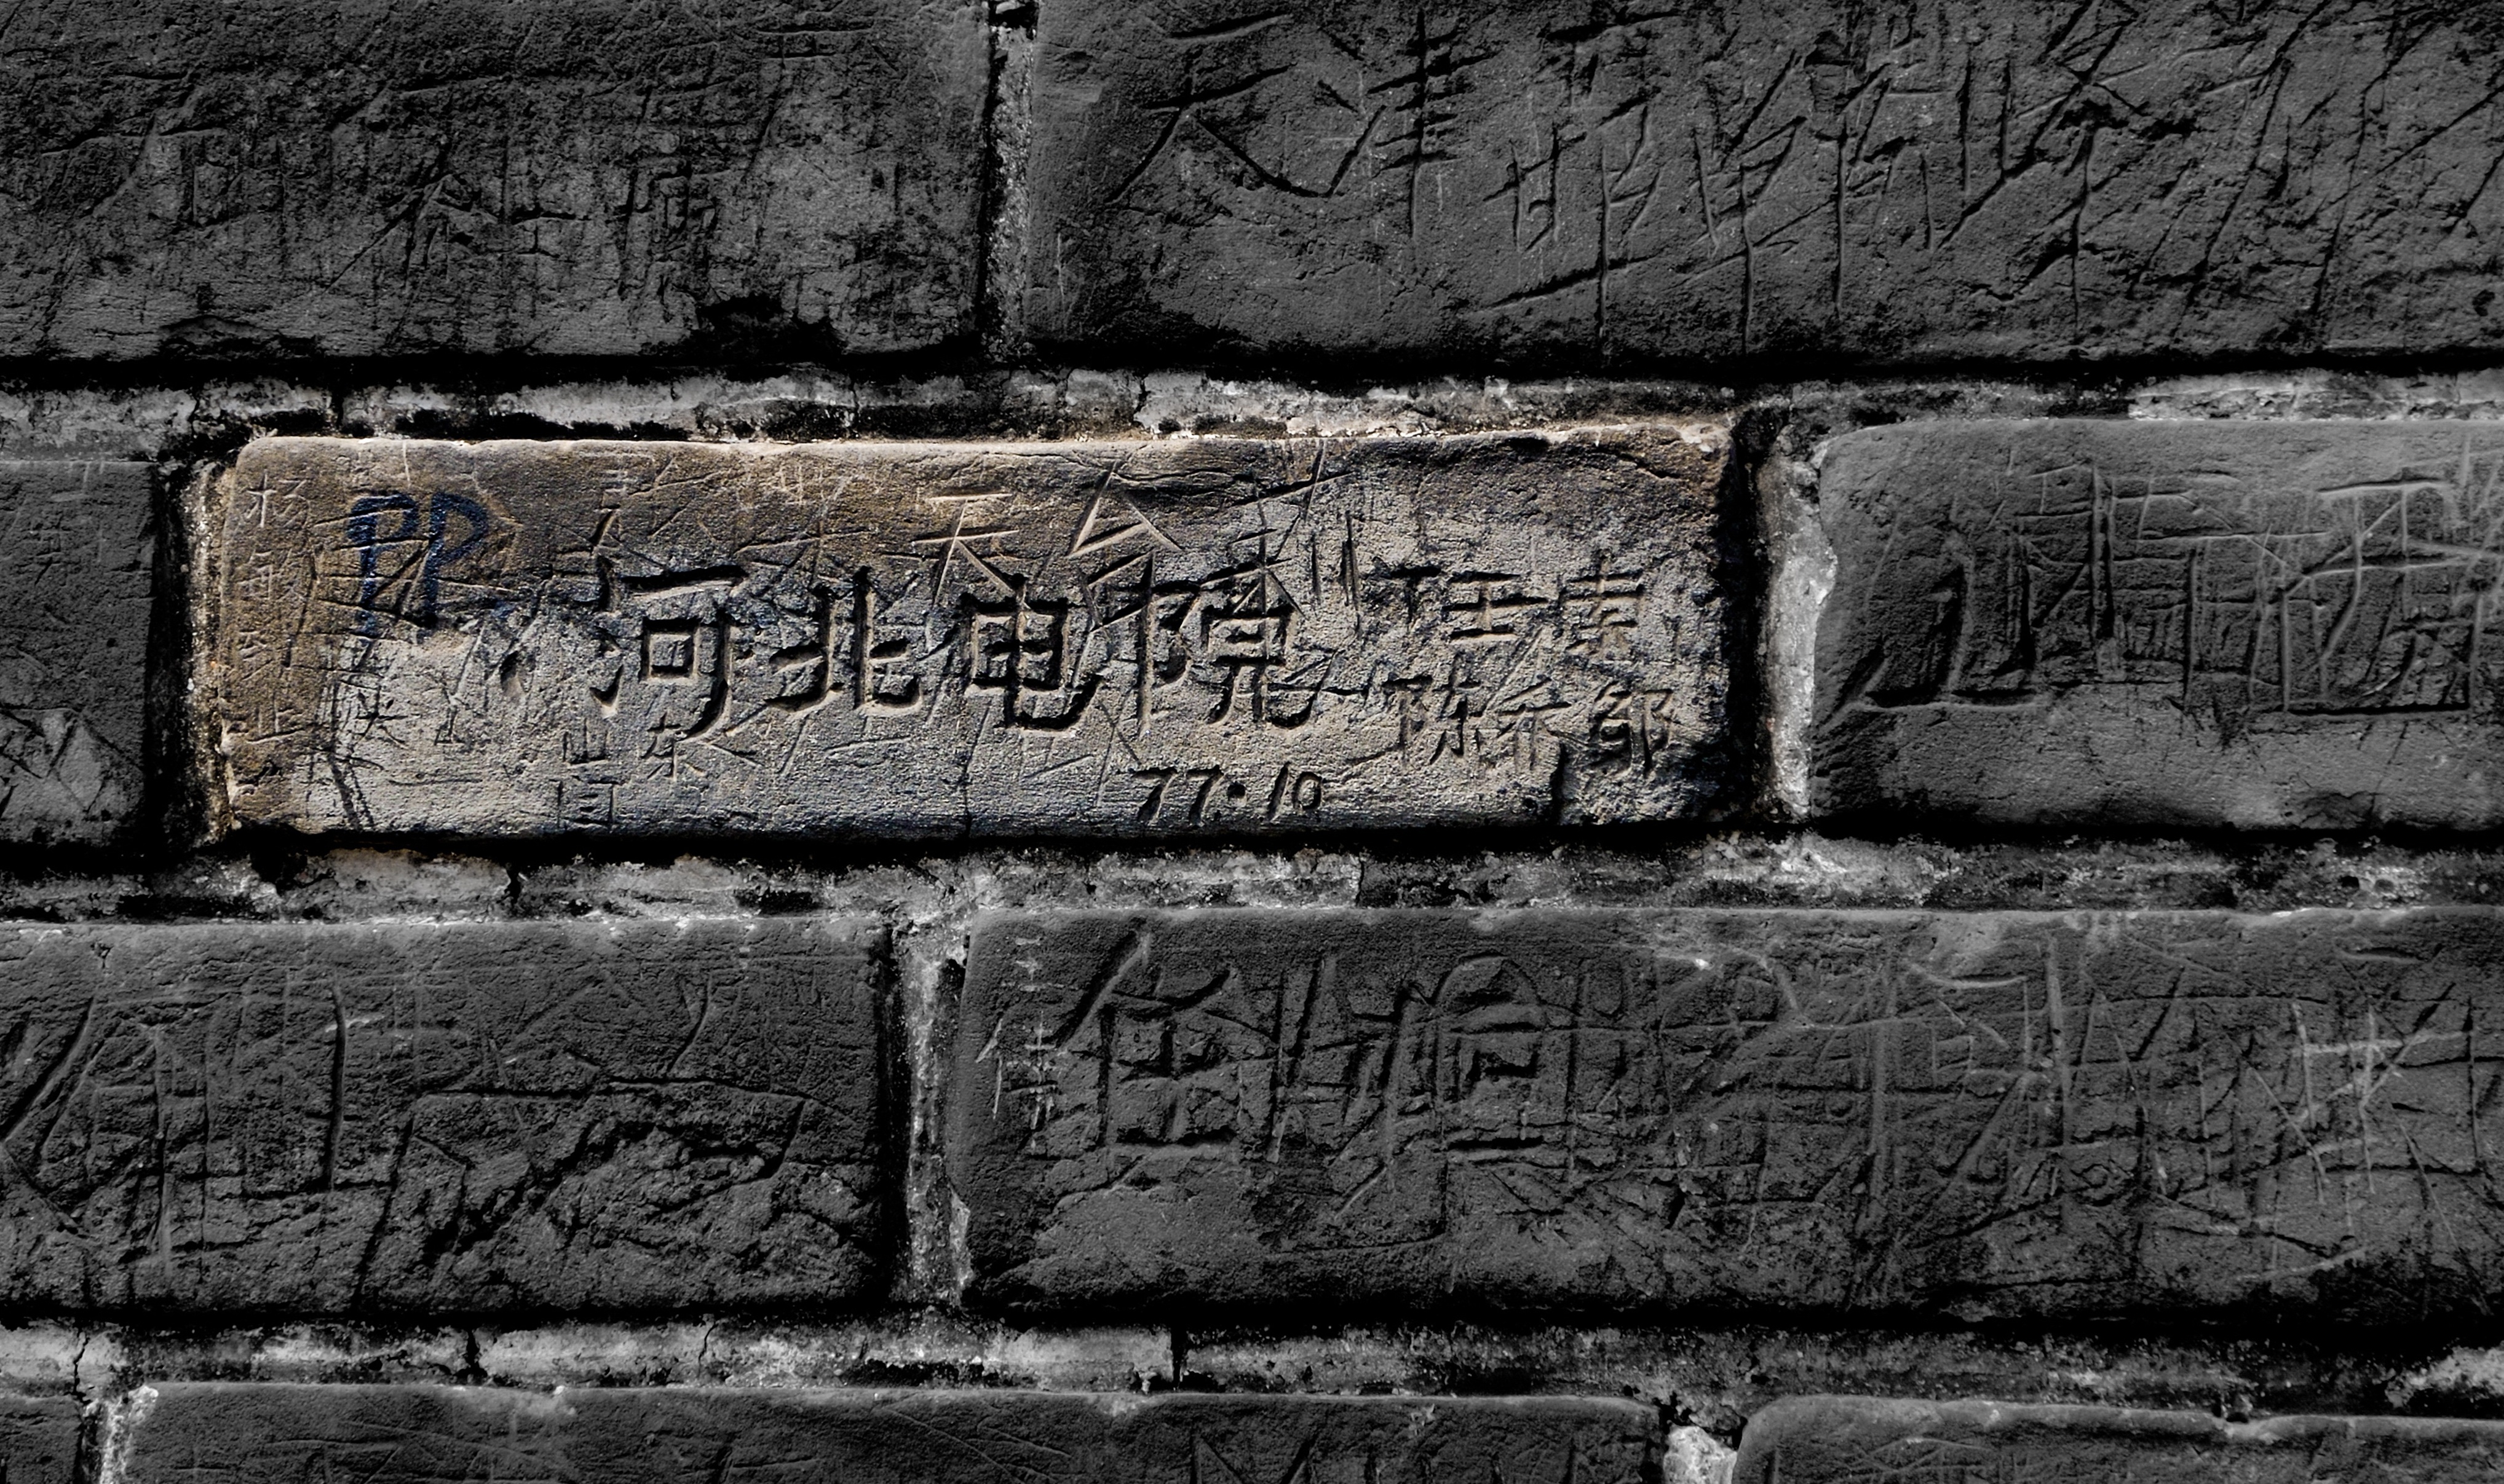
rock, black and white, texture, wall, stone wall, monochrome, brick, great wall, temple, ruins, history, pierre, chinese character, monochrome photography, ancient history, engrave